Sakata Yogam

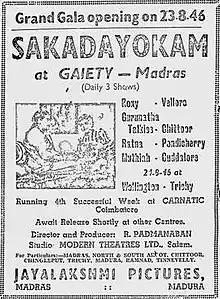
Poster

Sakata Yogam is a 1946 Indian Tamil-language film directed by R. Padmanaban. The film stars Kothamangalam Seenu and V. N. Janaki.